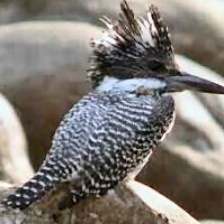
Species: CRESTED KINGFISHER
Scientific name: MEGACERYLE LUGUBRIS